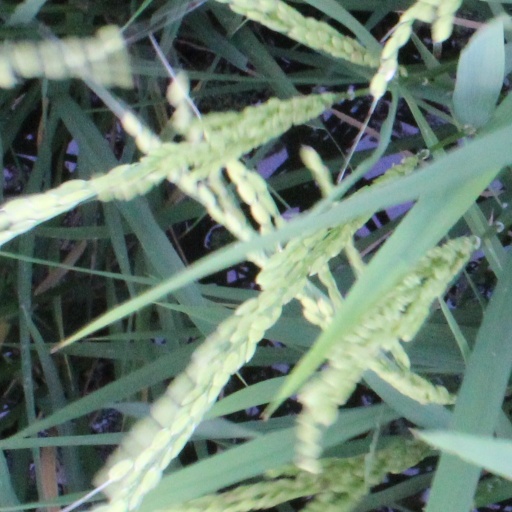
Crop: rice